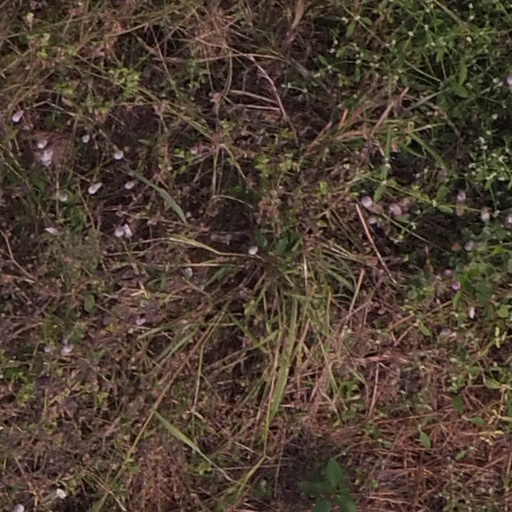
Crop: maize; corn